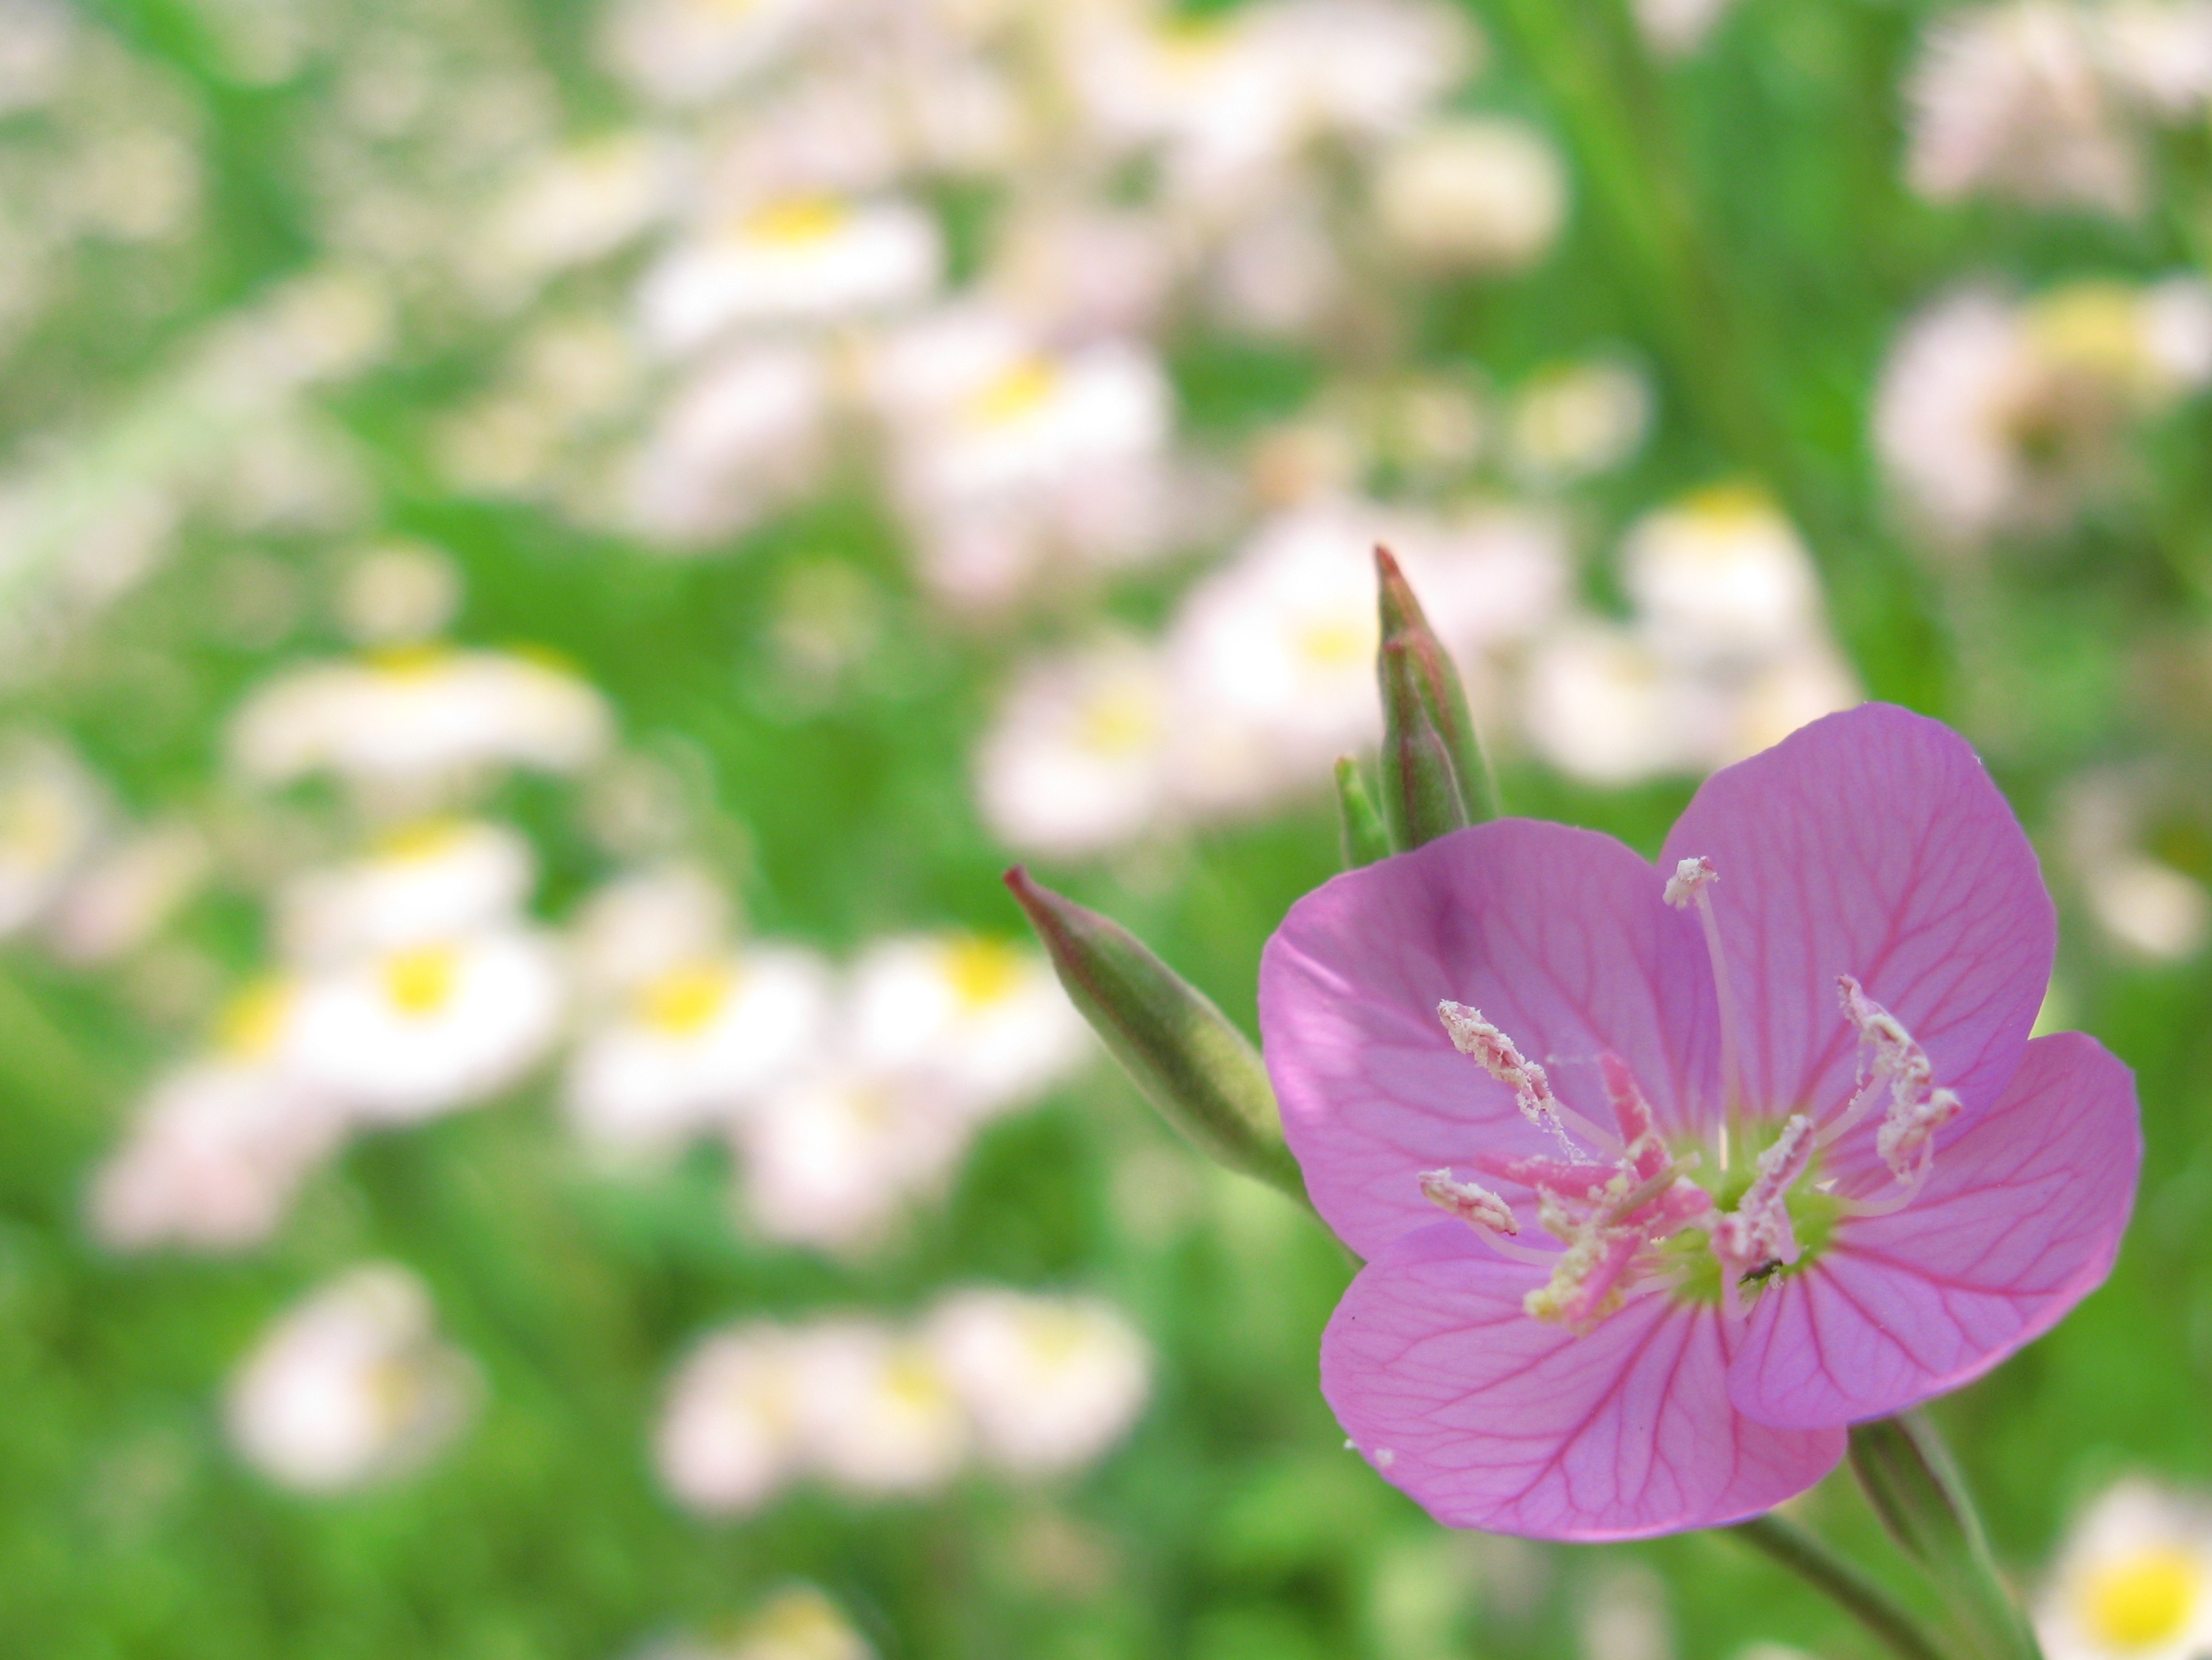
blossom, plant, meadow, flower, petal, evening, rose, high, botany, pink, flora, wildflower, primrose, mexico, hires, hi, res, g7, rosea, macro photography, oenothera, flowering plant, land plant